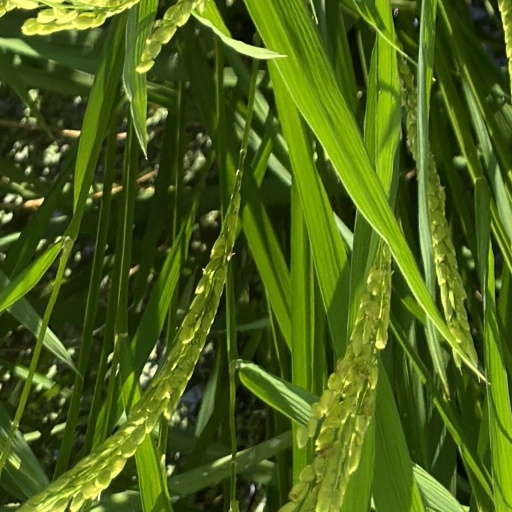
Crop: rice